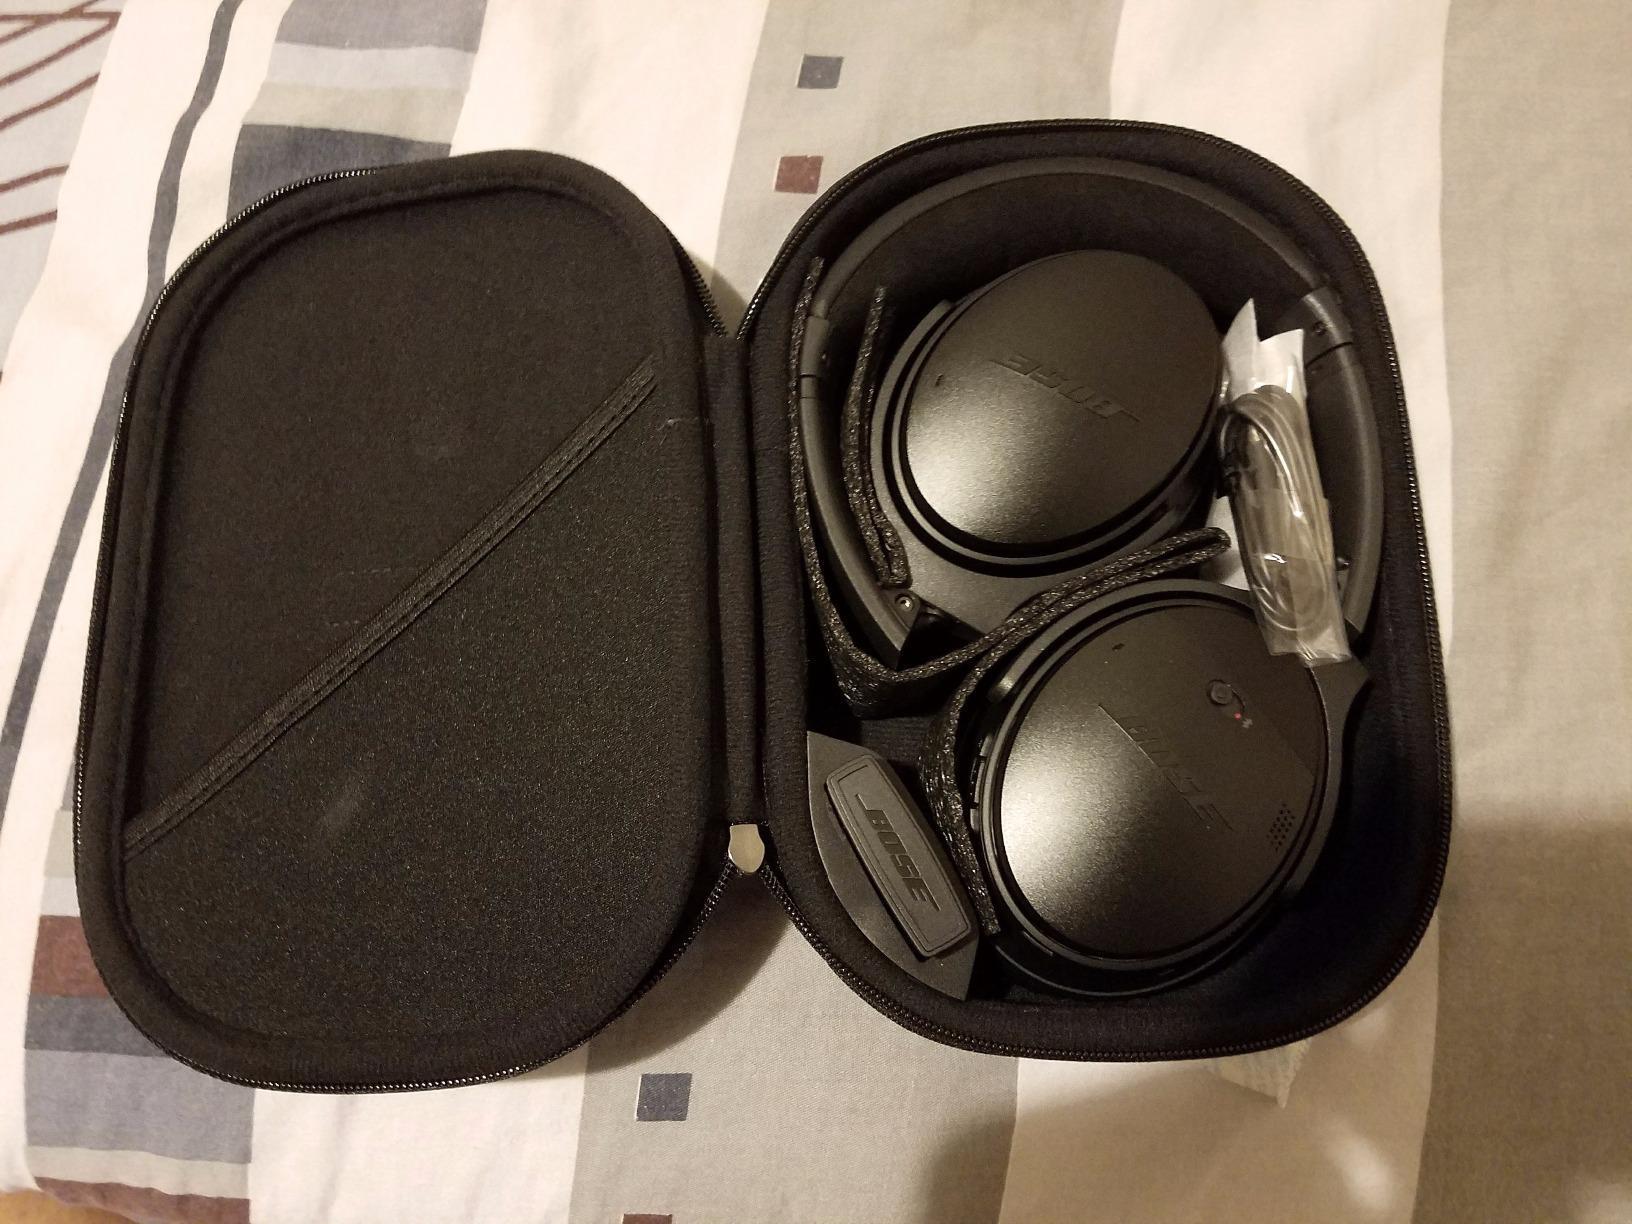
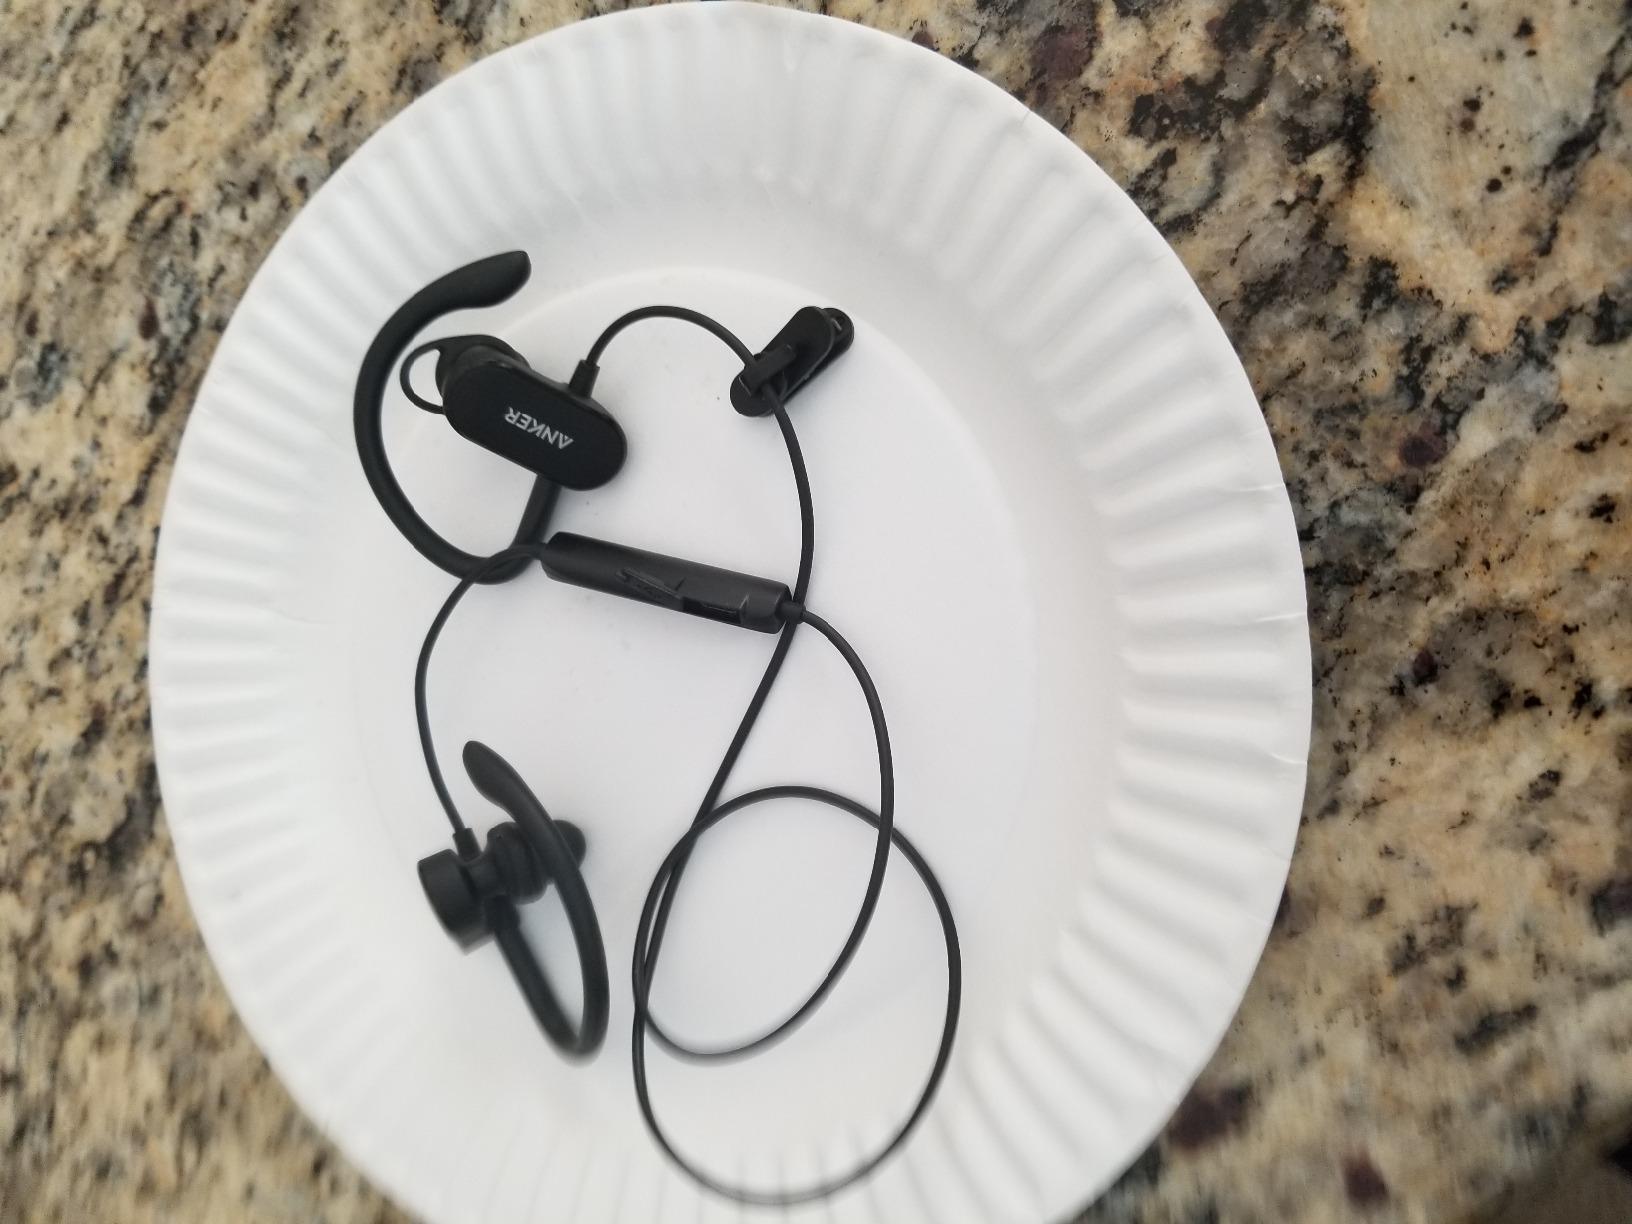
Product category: headphones
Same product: no